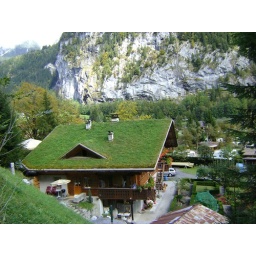
green roof in Lauterbrunnen